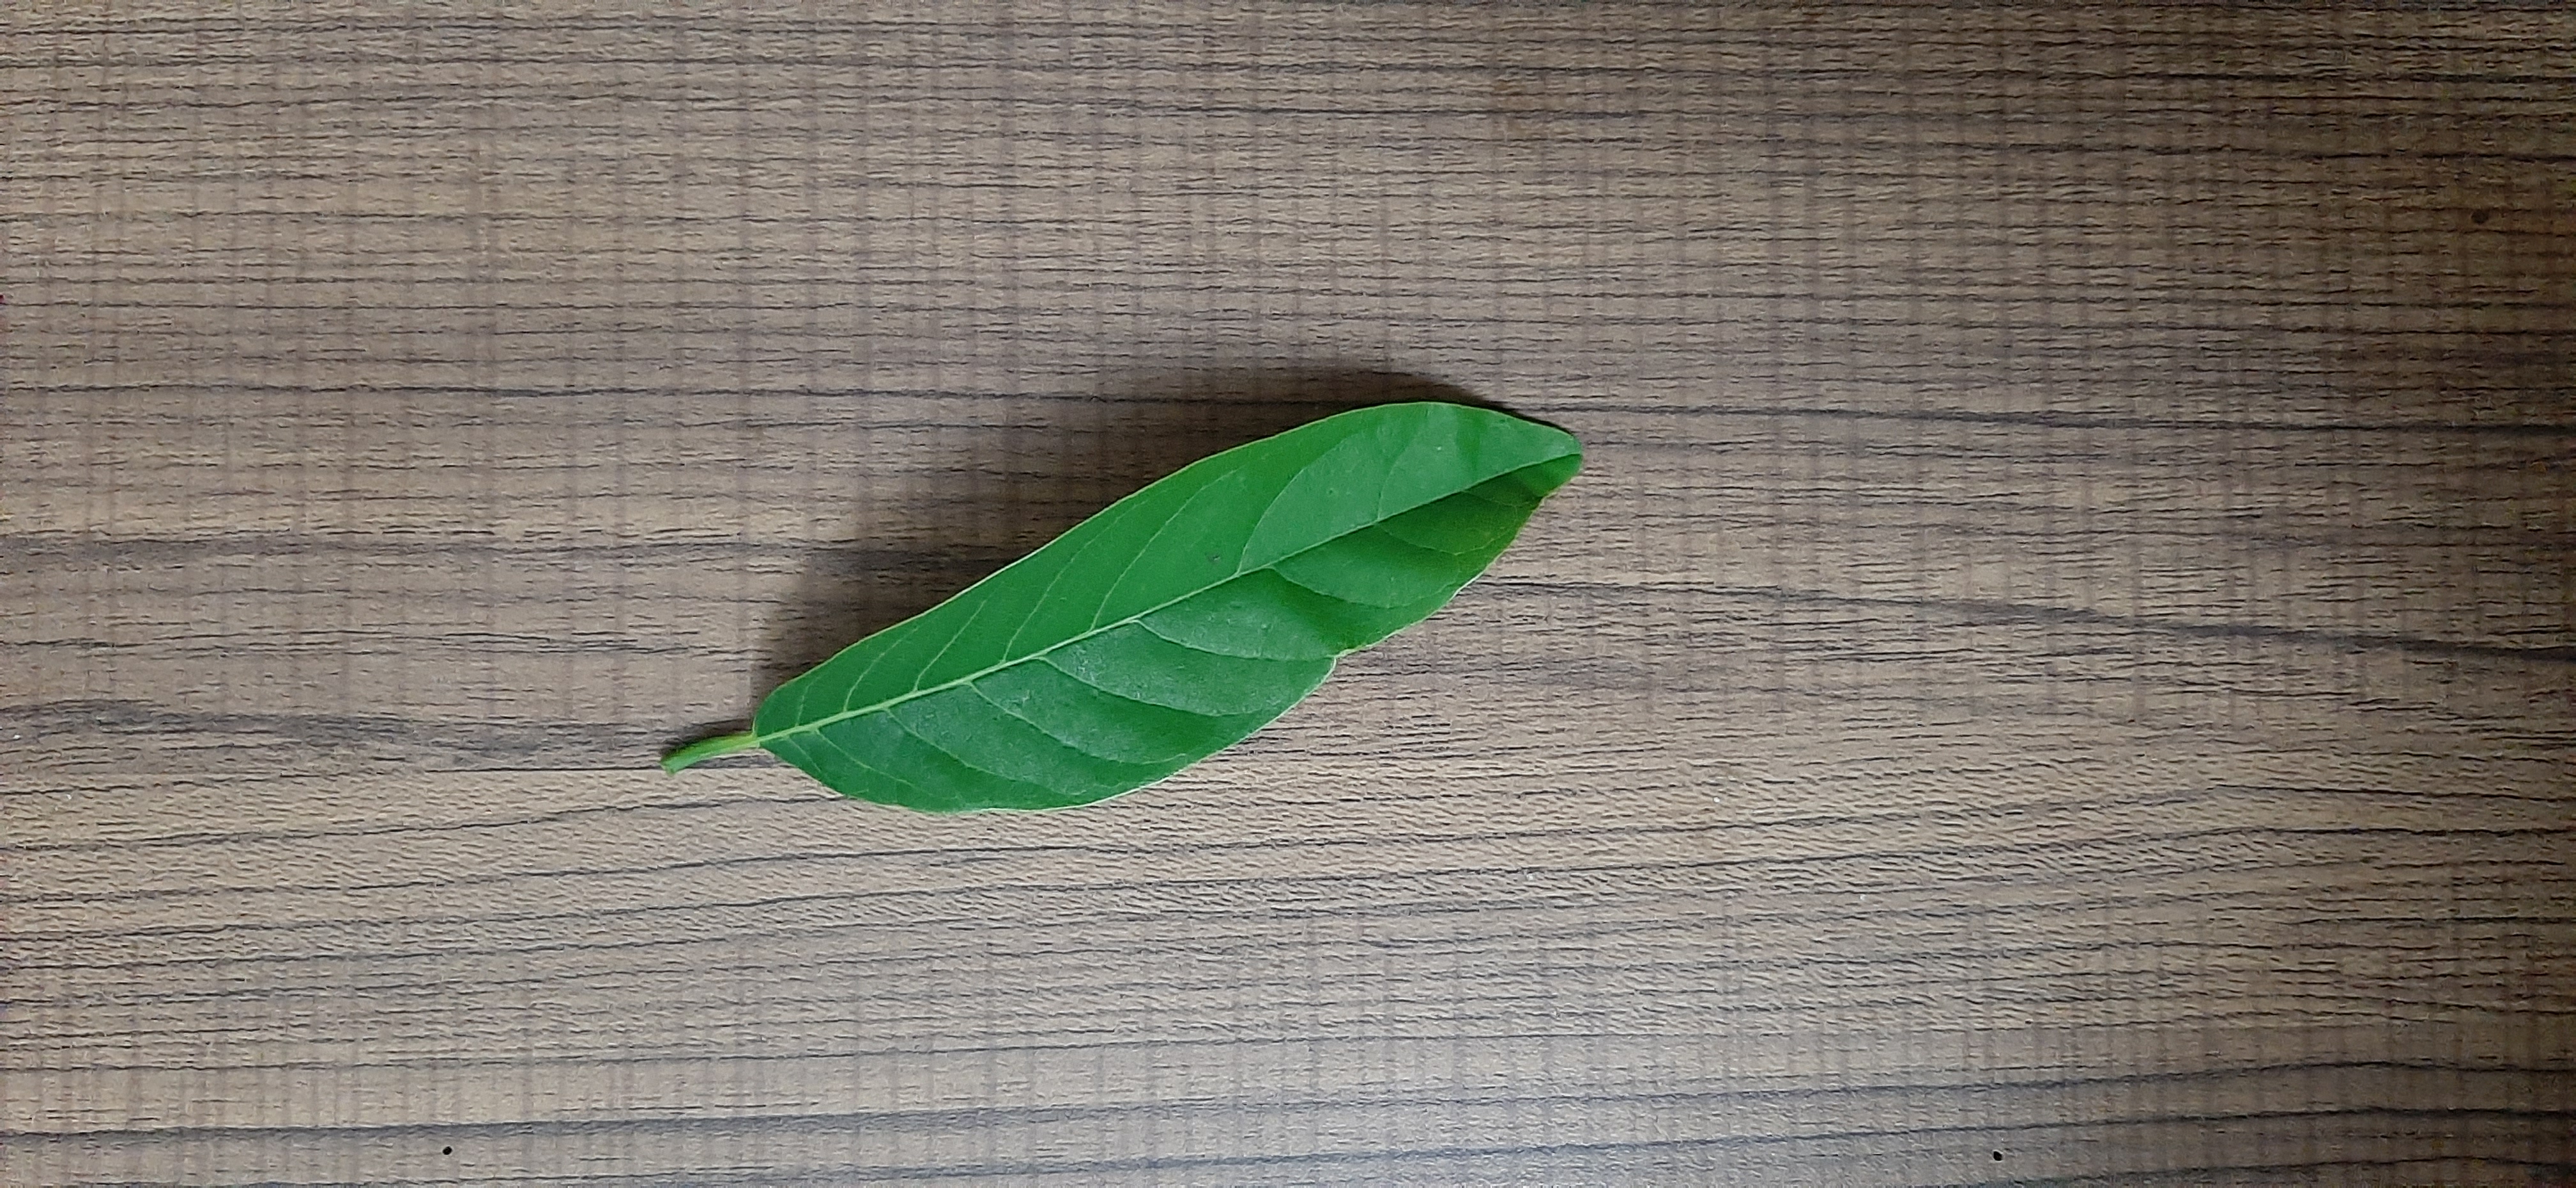
Plant: Seethapala